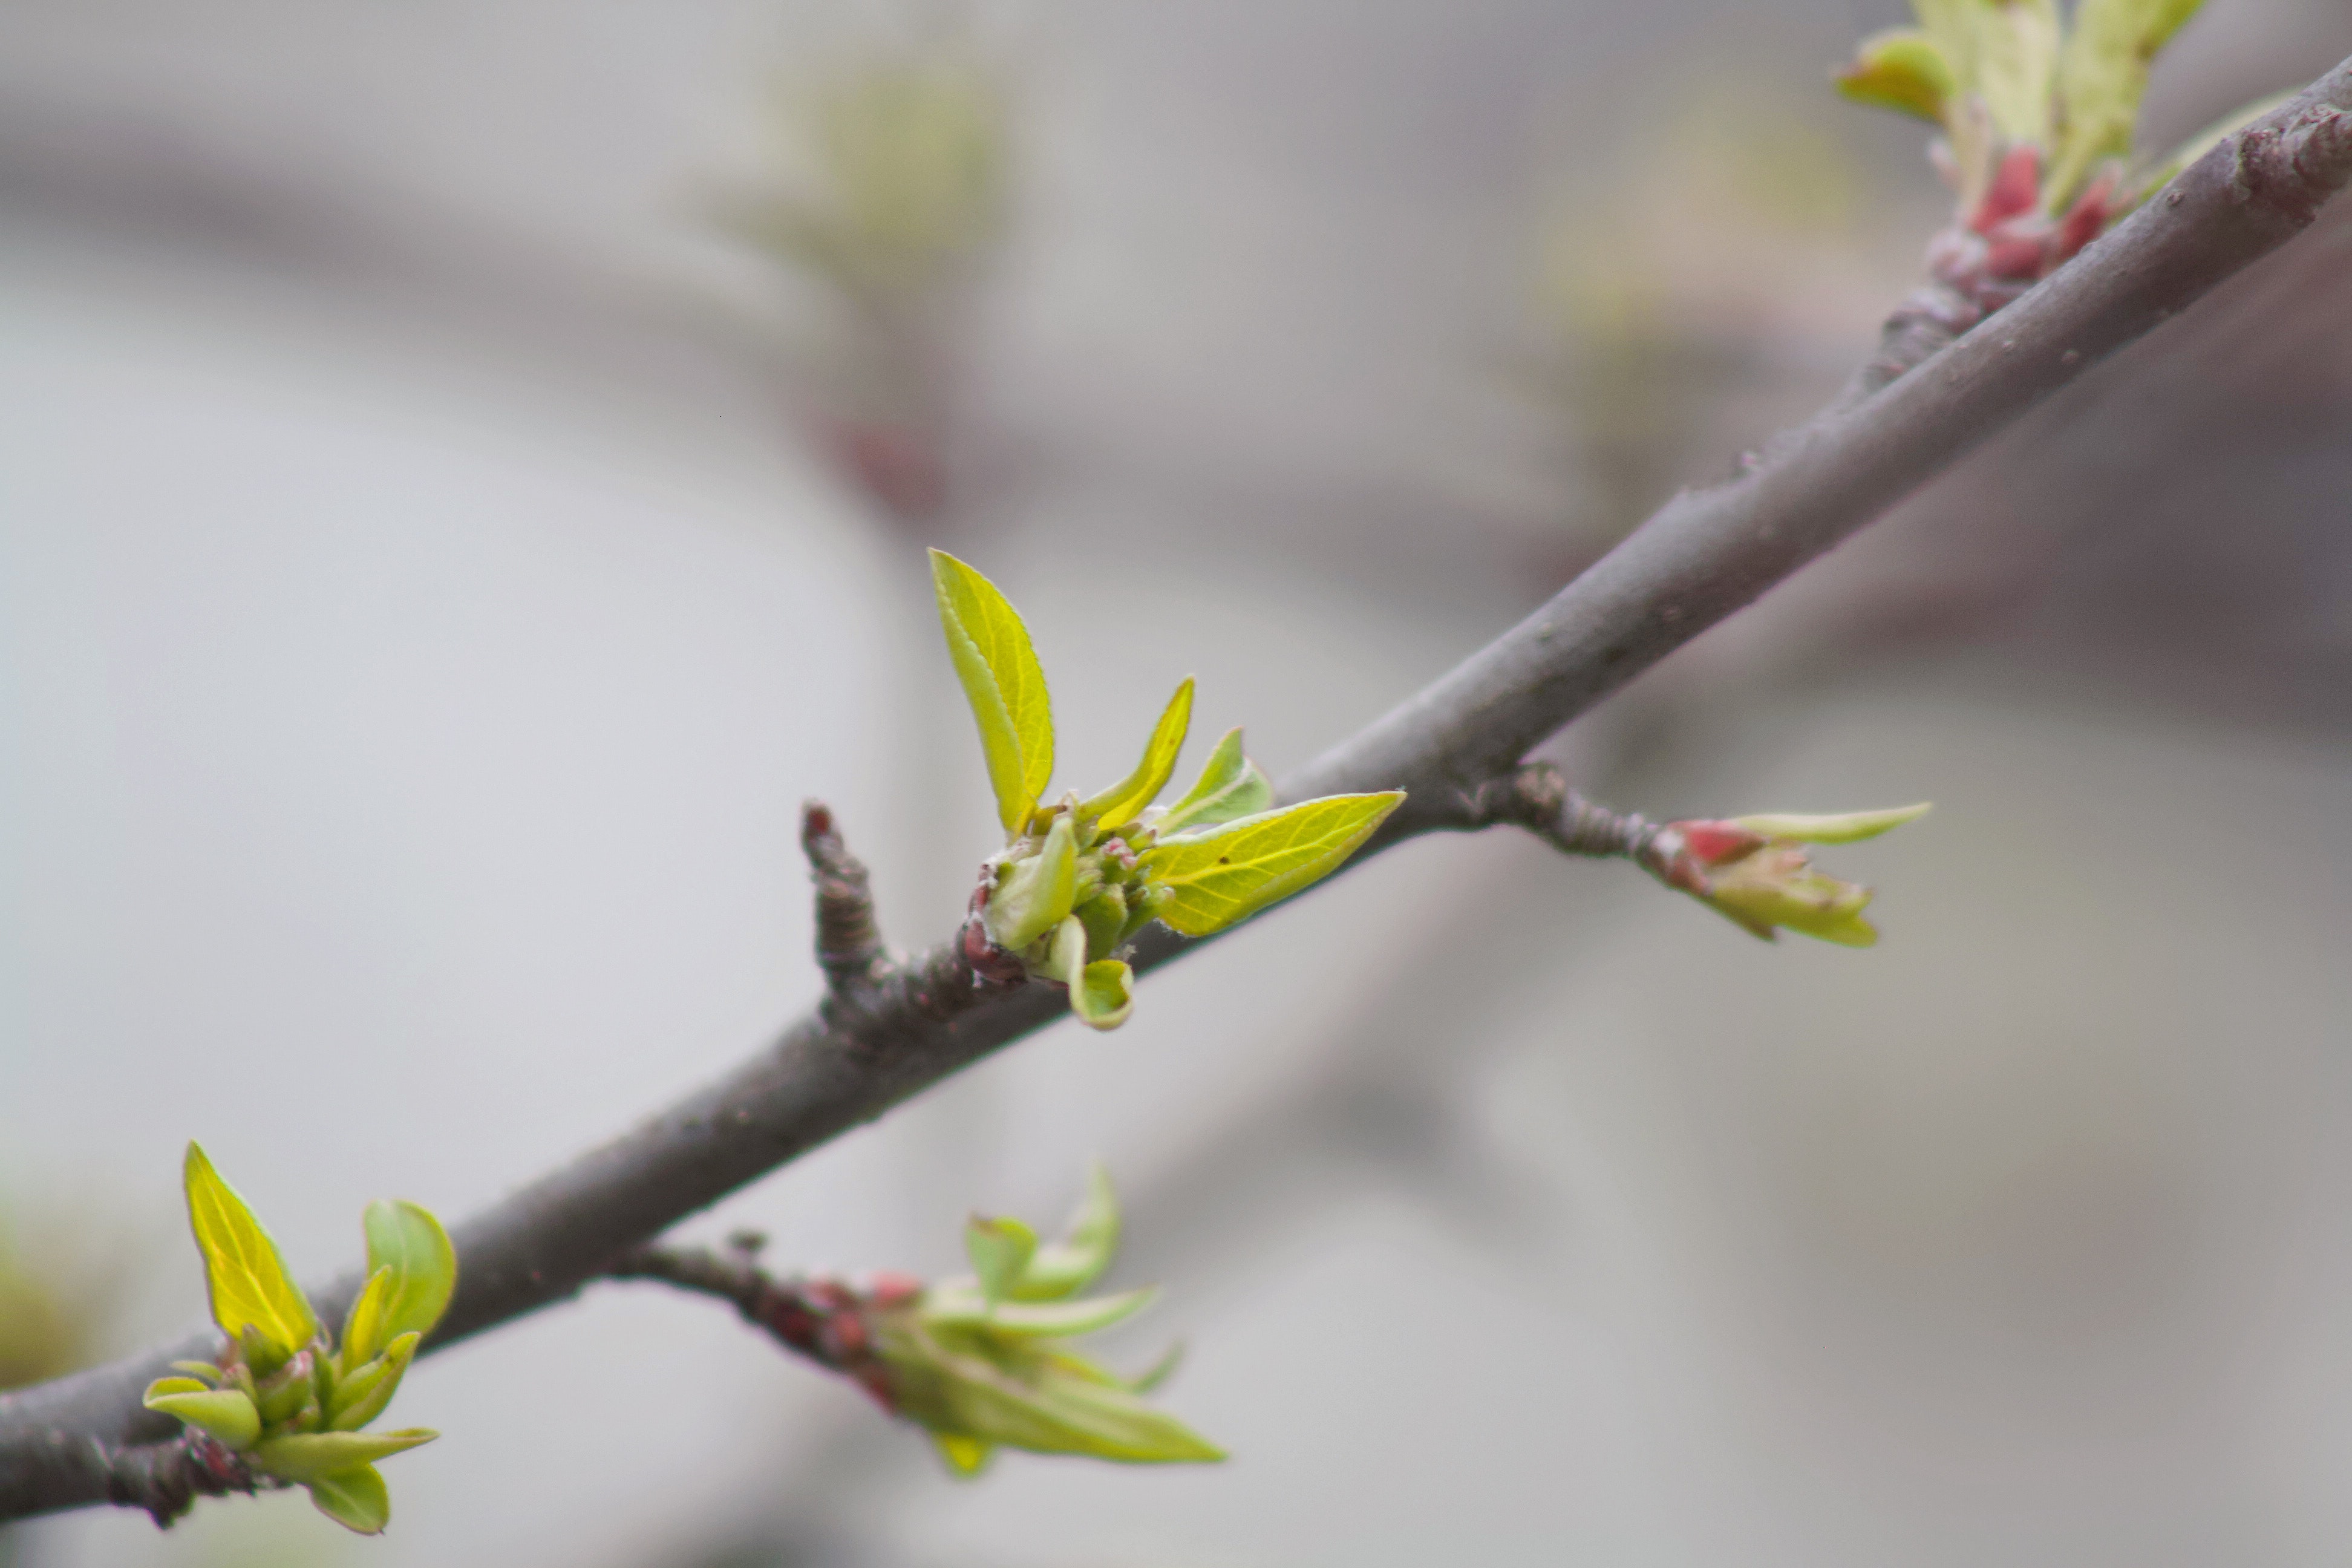
branch, twig, bud, flower, plant, spring, plant stem, Pedicel, macro photography, flowering plant, blossom